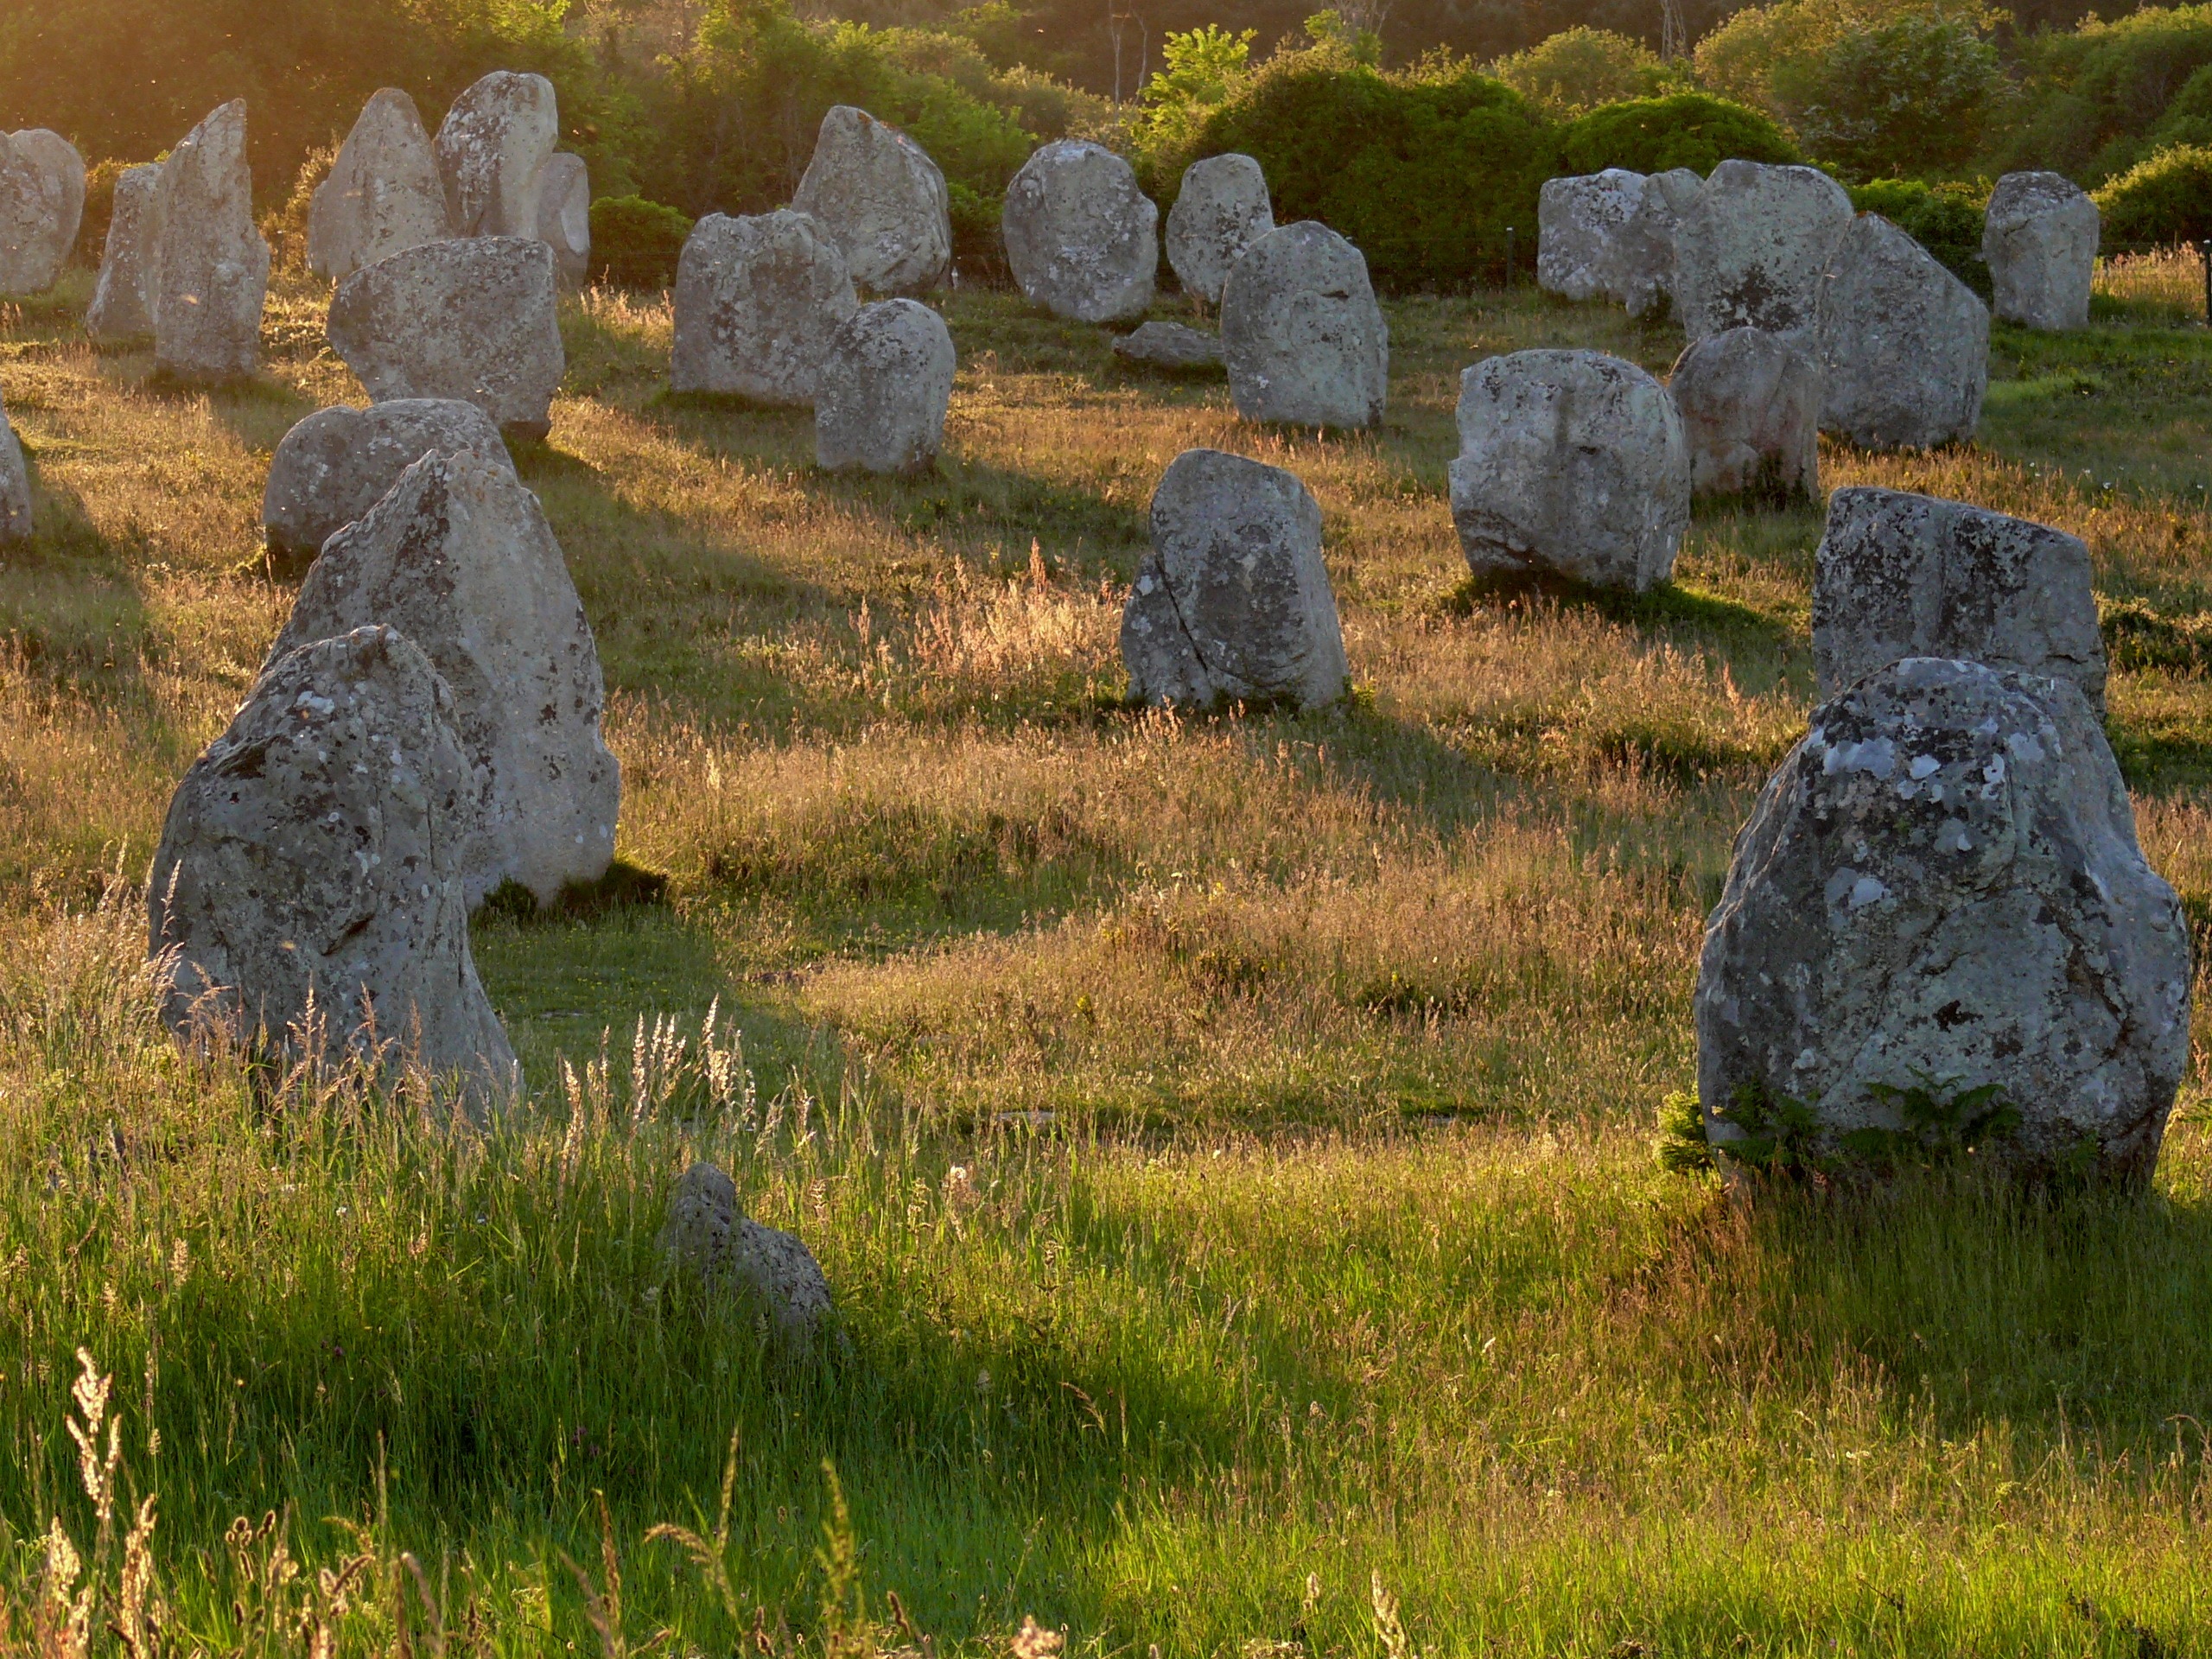
grass, rock, meadow, flower, evening, ruins, menhirs, ecosystem, brittany, carnac, rural area, megaliths, menhir